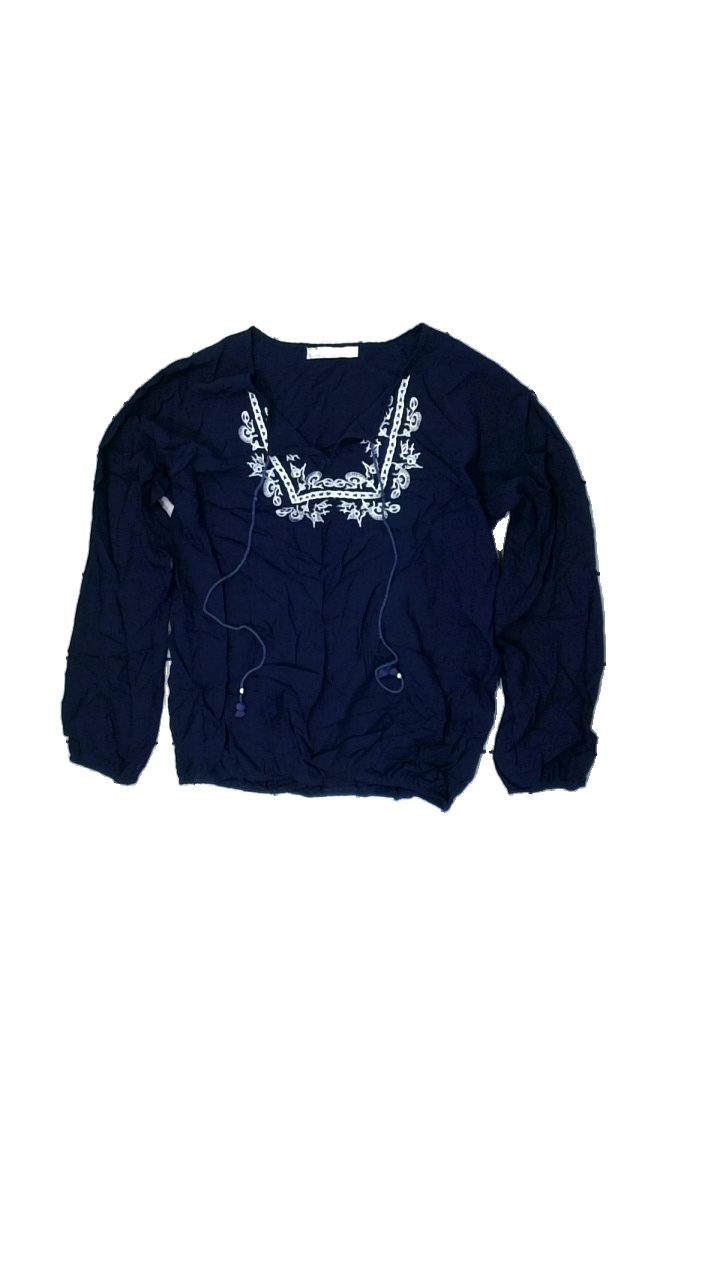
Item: Blouse (Ladies)
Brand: Beauty Collection
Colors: Blue, White
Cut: Regular
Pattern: Floral print
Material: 100% visc
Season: All
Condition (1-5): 4
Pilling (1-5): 5
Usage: Reuse
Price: <50